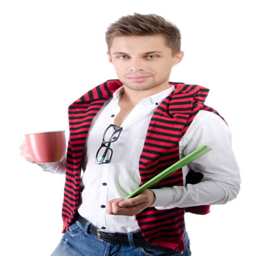
man with a green tablet .